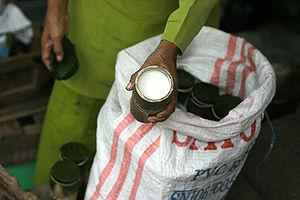
Le lait fermenté est un produit laitier obtenu par la fermentation du lait, dont les levains sont vivants, actifs et abondants.